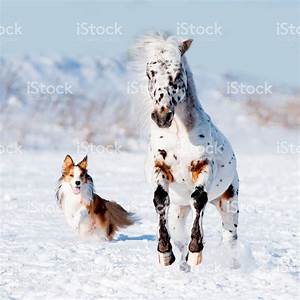
Label: cavallo